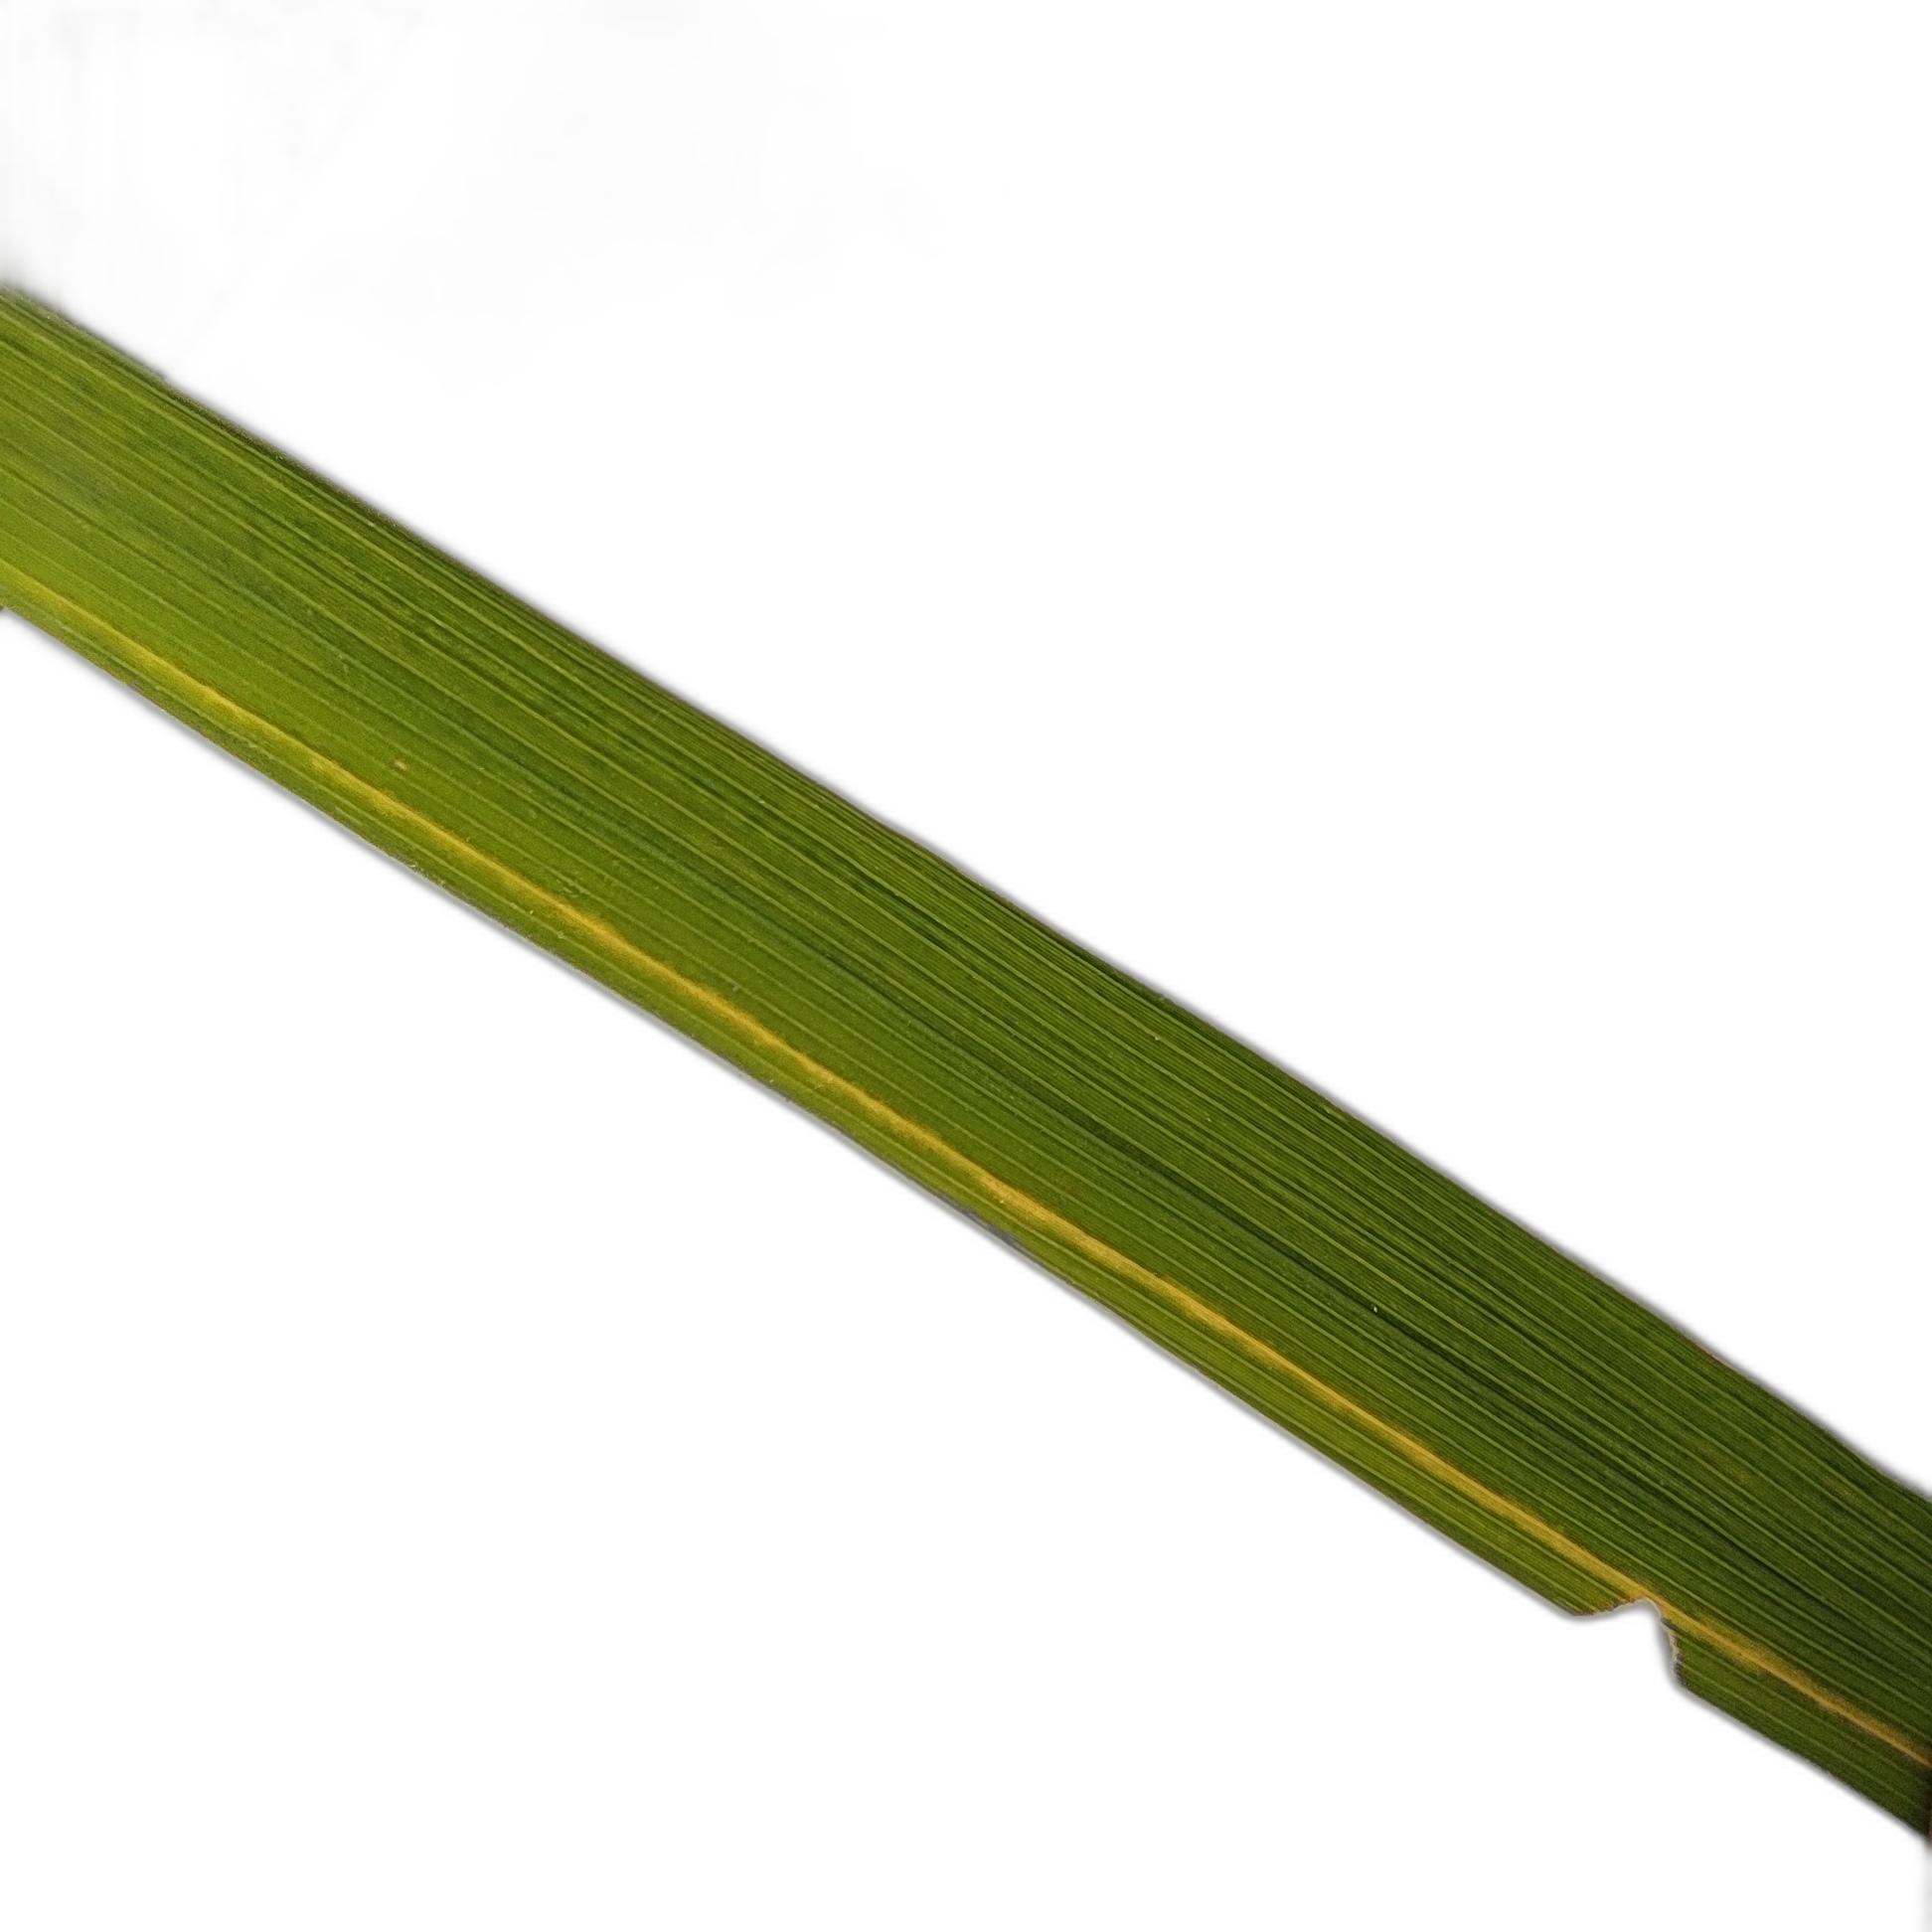
Label: Rice Stripes